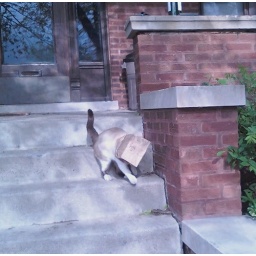
cat in a bag